L-Photo-methionine

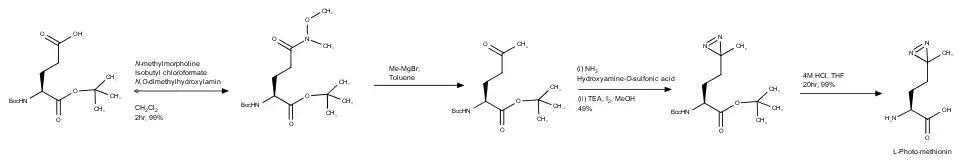
The New Synthesis of L-Photo-Methionine

So, once they had synthesized L-photo-methionine, the yield was 32%, much higher (by six times) the original synthesis. It was used then (with a protection group Fmoc on the amine) which that product underwent more synthetic steps to study if an amino-acid cross linker and a post-translational modification (PTM) could be introduced to the same protein site specifically to capture a covalent interaction of the amino-acid is dependent on the PTM. PTM's regulate protein-protein interactions that have characteristics that are transient and substoichiometric; making these difficult to detect by standard methods. So, in order to see if it would work, the MH2 domain of Smad2 was used because this signaling protein is known to form stable homo-trimers once they come into contact with receptor-phosphorylated serine residues. Expression protein ligation (known as EPL) was used to synthesize to form Smad2-MH2-CSpSM-photo-Met (1). The product was studied with the cross-linker (photo-Met) against a control protein: HA-MH2-CSpSMpS (this lacks photo-methionine, 2) using SDS-PAGE and western blotting using anti-HA antibody. 1 had generated two major cross-linked species that have molecular weight consistent with a dimer and trimer of Smad2-SH2. Without that cross-linker, the dimer and trimer were barely detected in the non-irradiated 1, and in 2 before and after UV irradiation. Proving that l-photo-methionine can be used with EPL and could be used to determine a transient MH2-MH2 interaction that was dependent on a PTM.